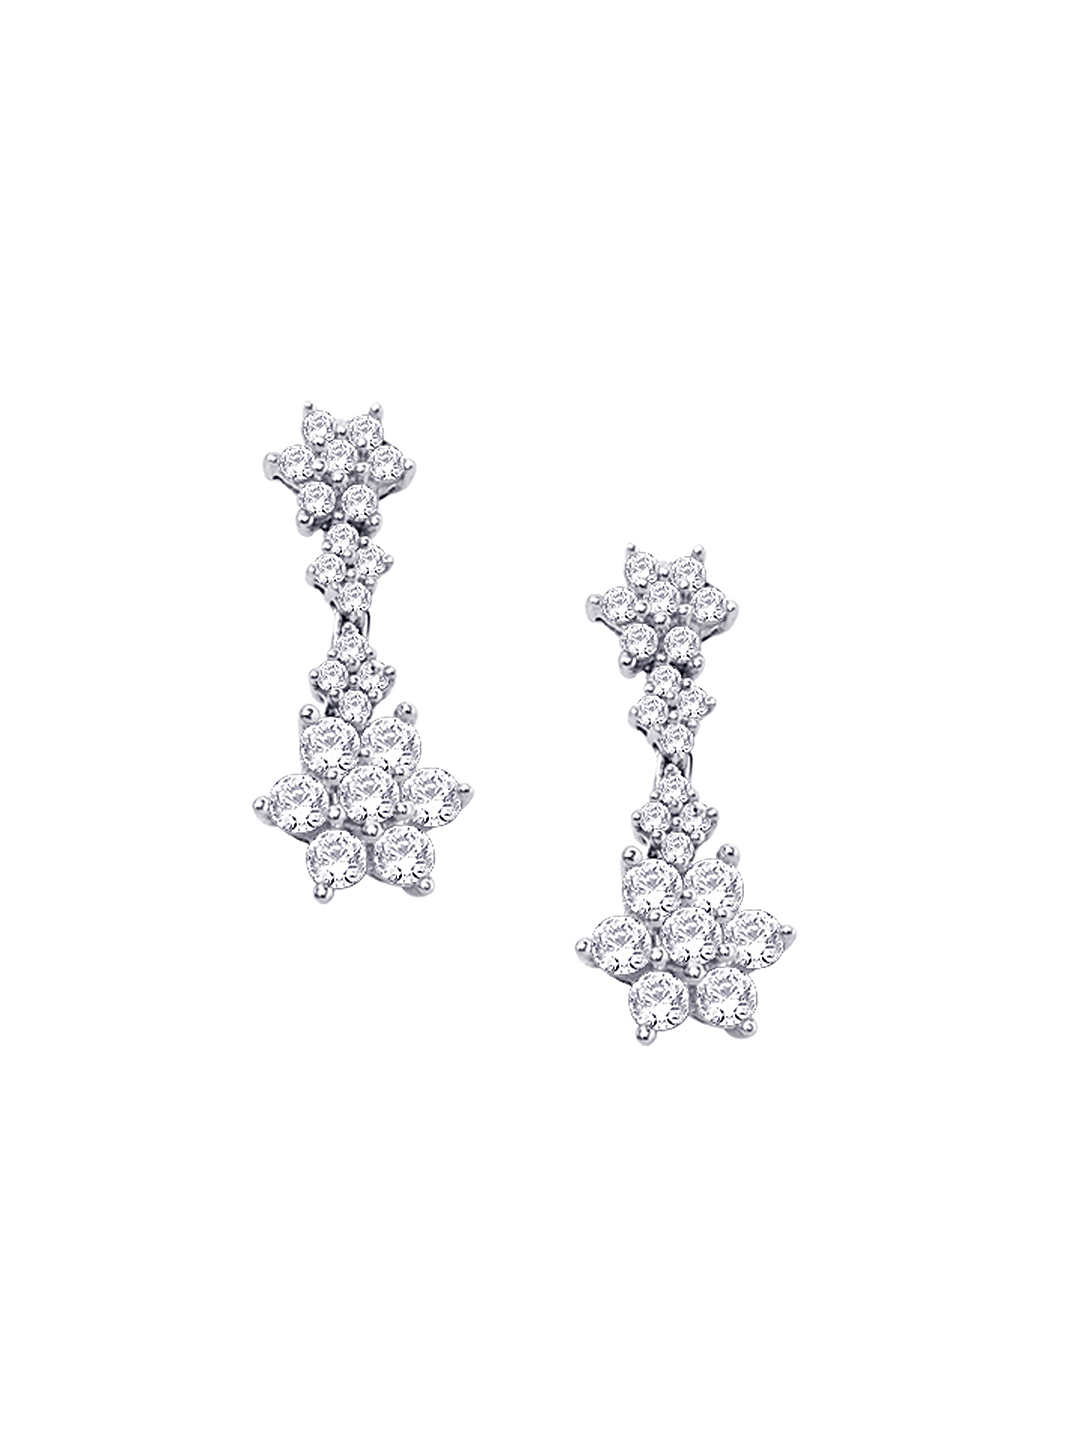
Lucera Women Silver Earrings
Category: Accessories / Jewellery / Earrings
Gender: Women
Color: Silver
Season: Summer 2013
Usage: Casual